Dumbarton Bridge (Washington, D.C.)

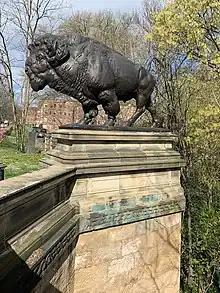
One of four buffalo sculptures on the Dumbarton Bridge, created by Alexander Phimister Proctor

The bridge's design was by Glenn Brown, and the engineering design was by Daniel B. Luten.